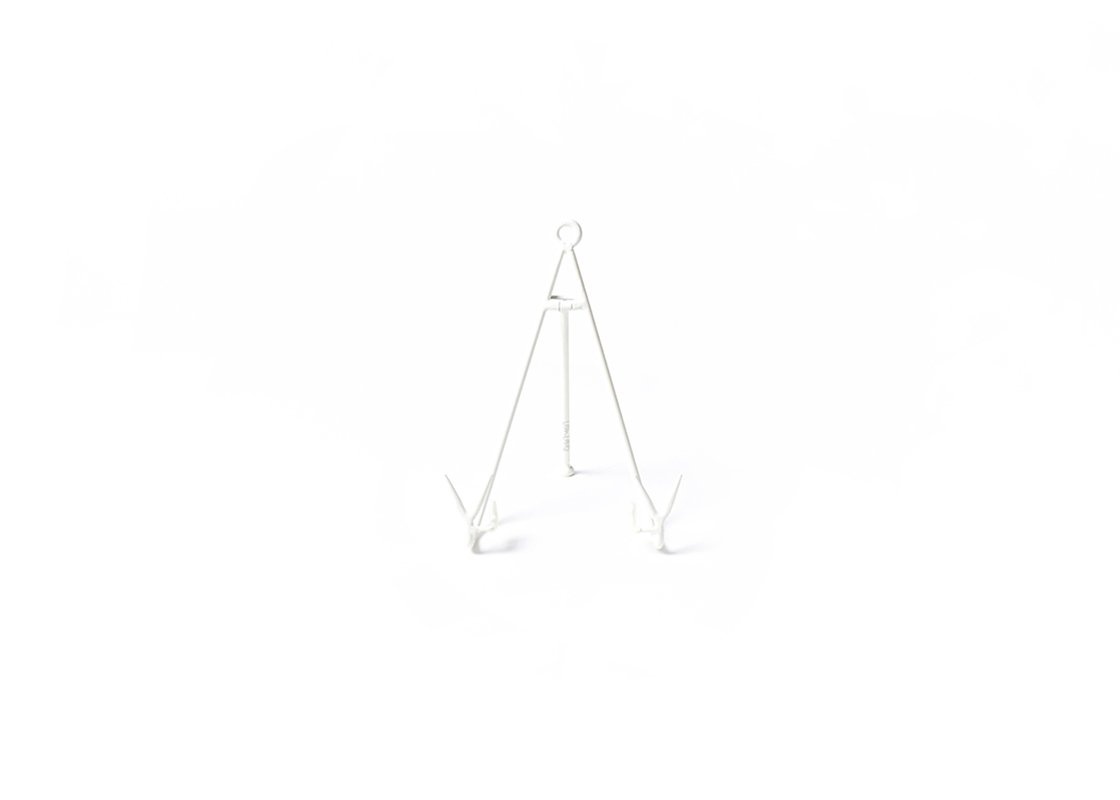
White Medium Flare Plate Stand
Medium Flare Plate Stand White
Brand: Coton Colors
Category: Home & Garden > Kitchen & Dining > Kitchen Tools & Utensils > Pizza Cutter Accessories > Pizza Cutter Stands